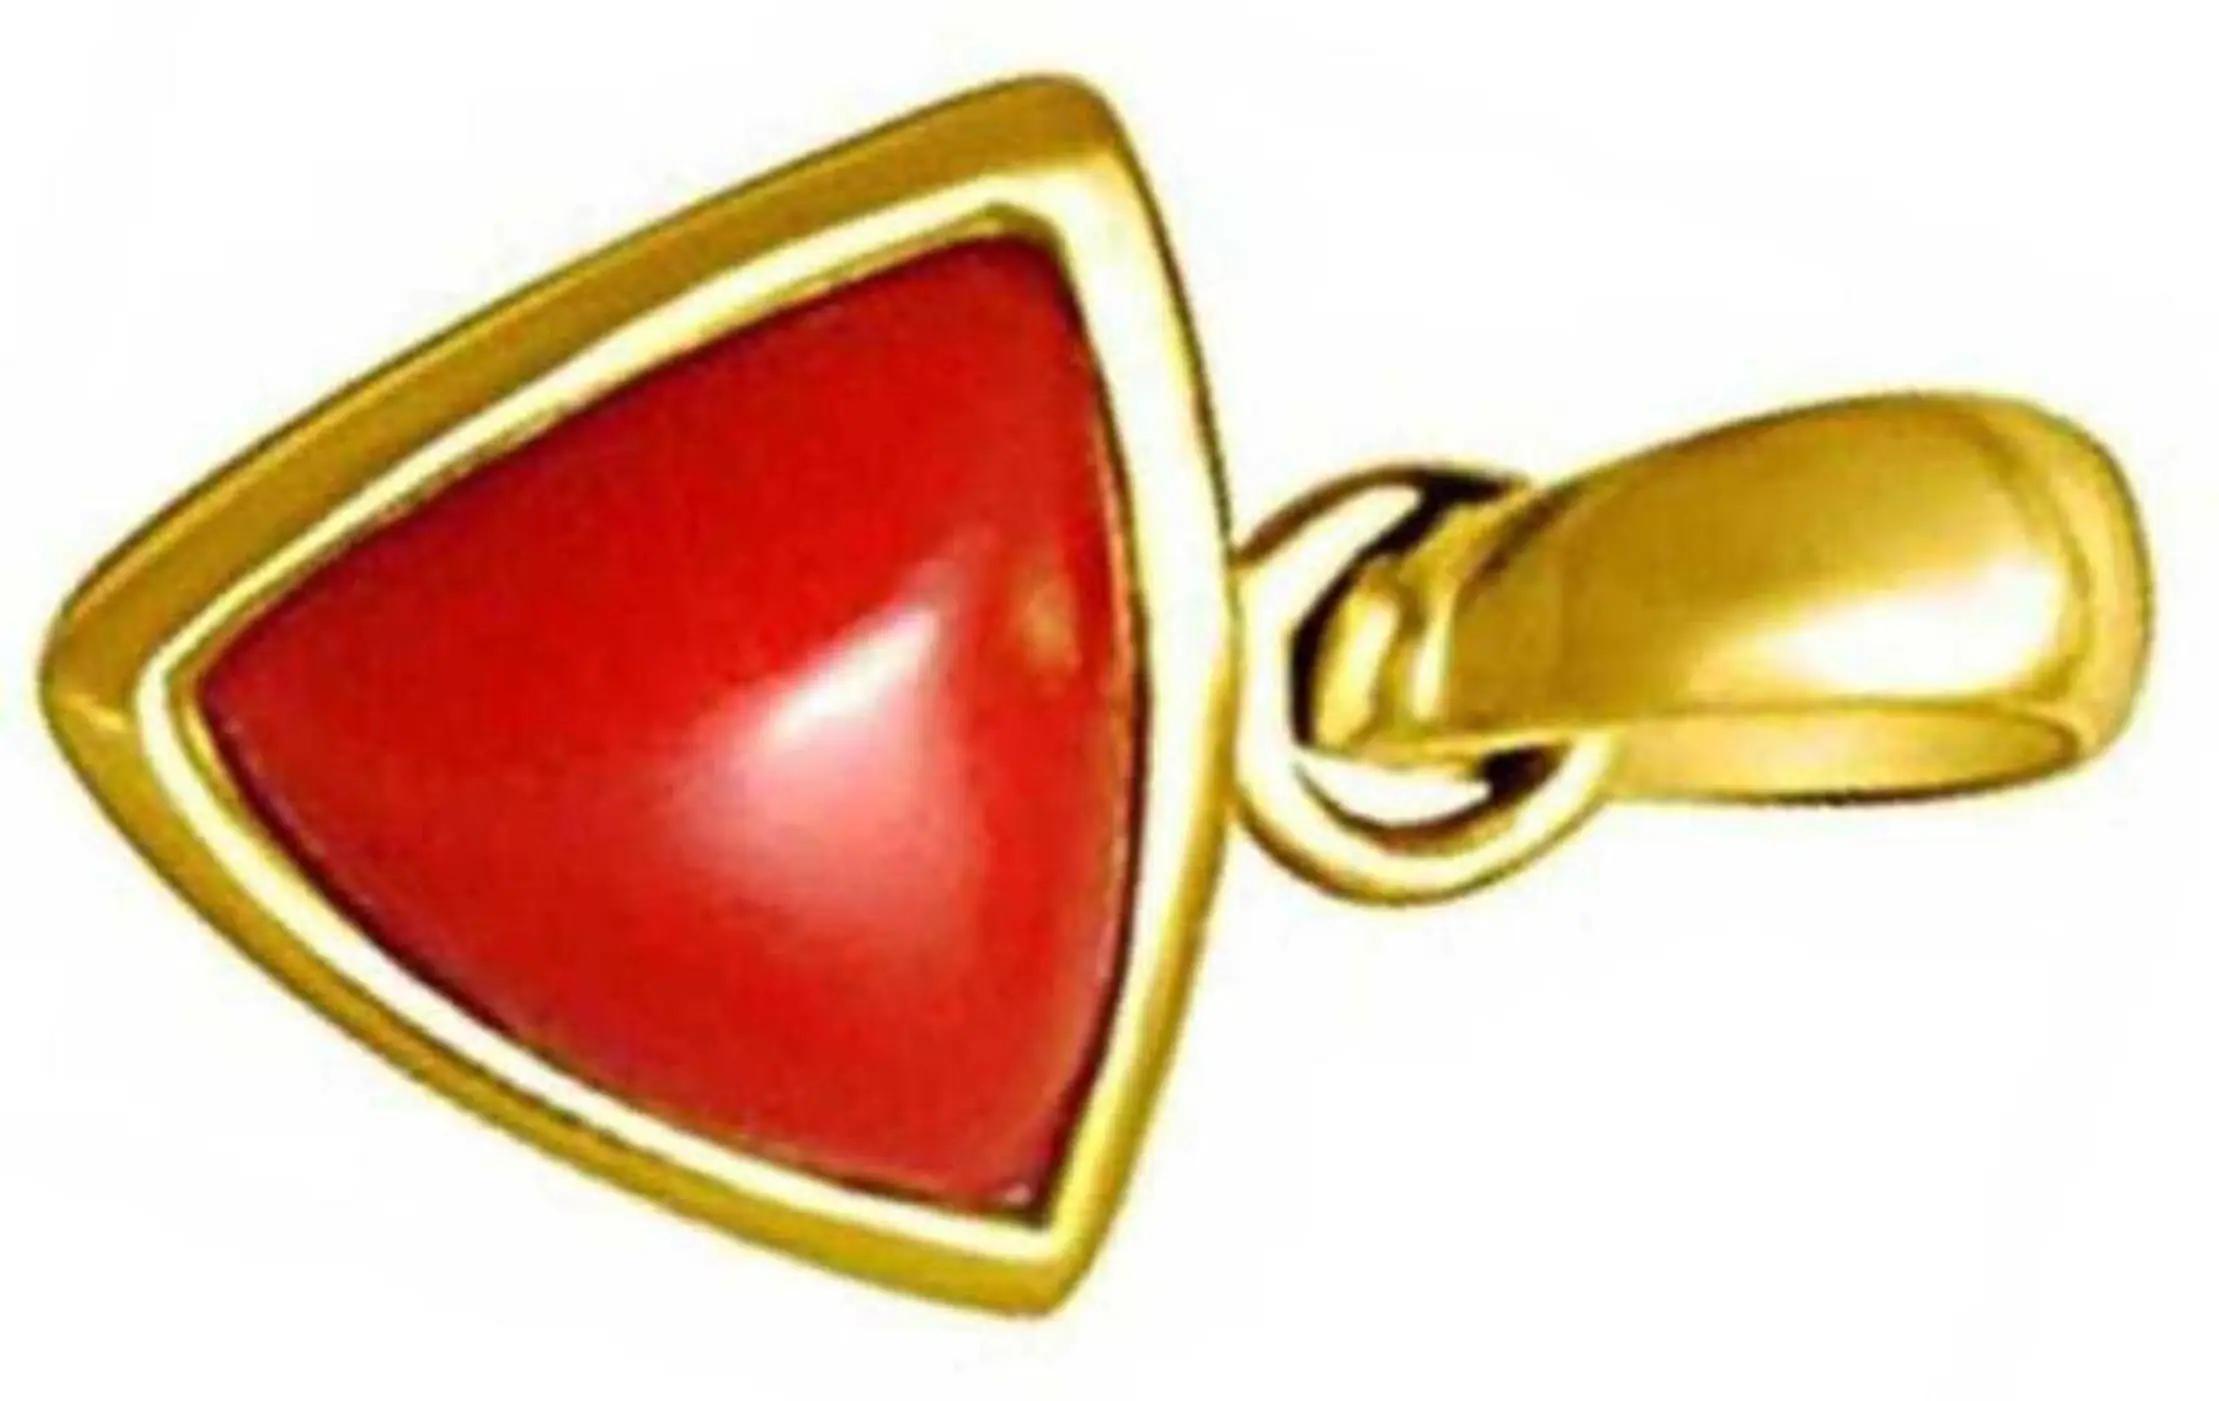
Chopra Gems Gold Plated Stone Munga Stone Pendant Without Chain Red (Men and Women) (RING-0319822104-fk2)
Type: Necklaces & Pendants
Brand: Chopra Gems & Jewellery
Price: Rs. 498
 Coral represents diplomacy and concurrence. It quiets the emotions and brings peace to within the self. Facilitates intuition, imagination and visualisation. Coral expedites and accelerates the transfer of knowledge. Coral strengthens the circulatory system and the bones of the body. It stimulates tissue regeneration and nourishes the blood cells. Treats disorders of the spinal canal, the alimentary canal, the nervous system, and the thalamus.
Features: Material - stone,Color red,Chain not included
Included: 1 Munga Stone Pendant